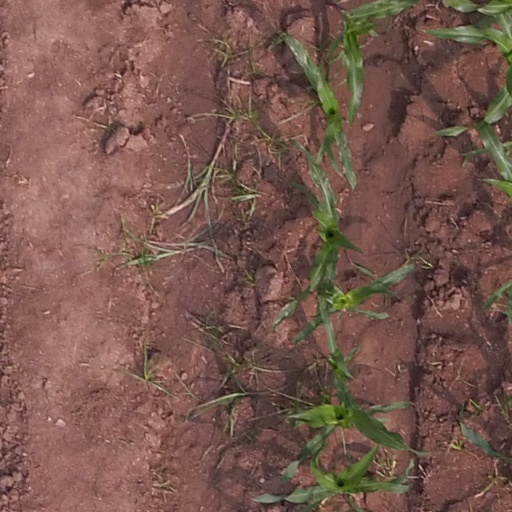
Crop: maize; corn